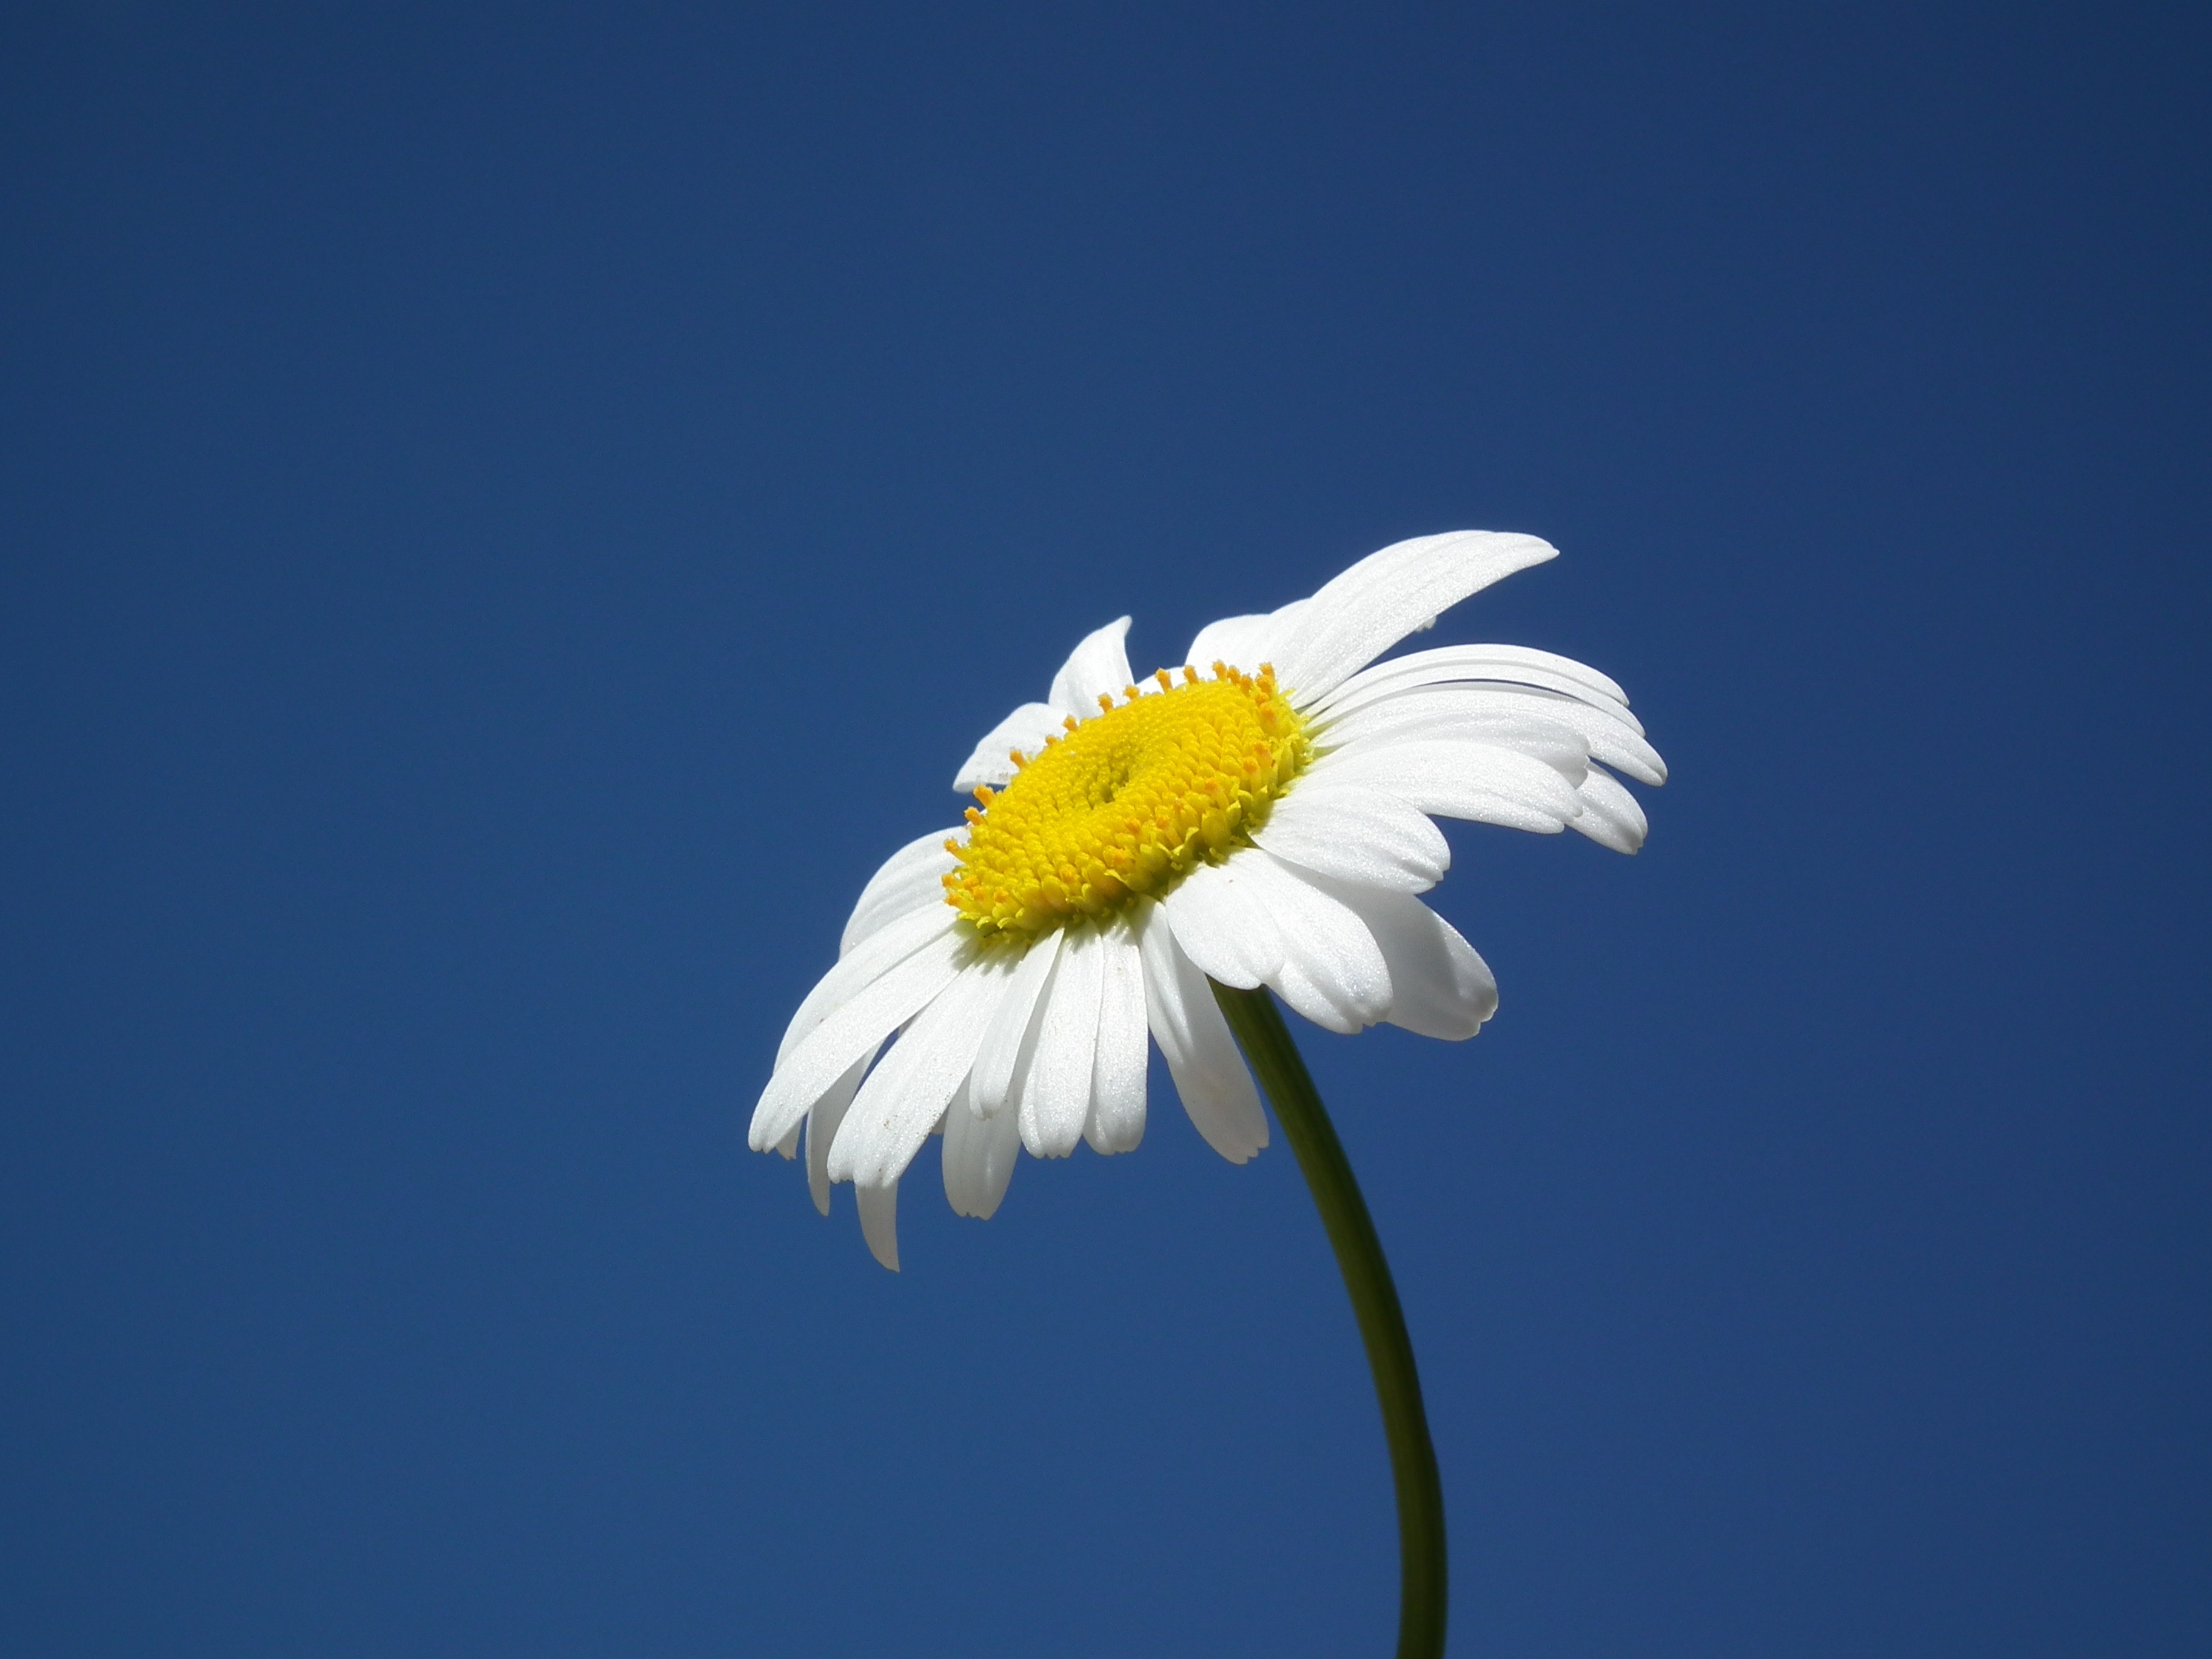
blossom, plant, sky, white, flower, petal, bloom, summer, daisy, blue, yellow, closeup, flora, blue sky, wildflower, flowers, sheet, day, chamomile, macro photography, white flowers, flowering plant, daisy family, oxeye daisy, plant stem, land plant